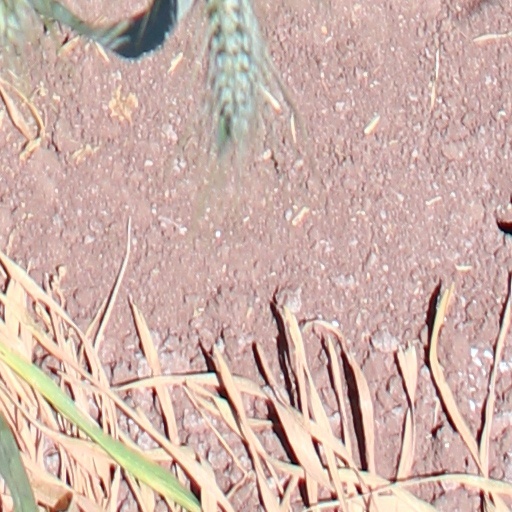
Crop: wheat